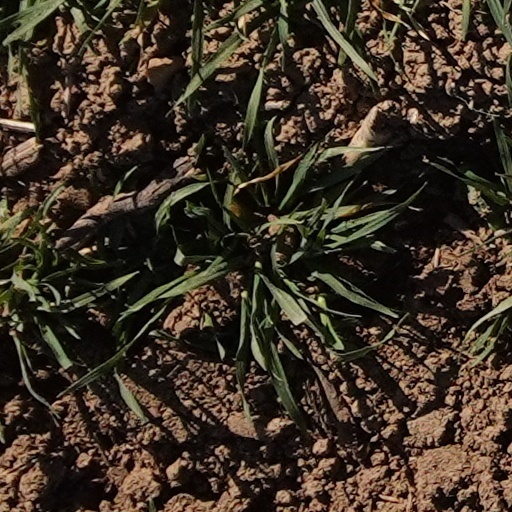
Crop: wheat